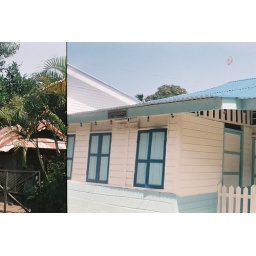
Actually I didn't wind the film properly and this is the result! The blue house are the new building in the kampong.